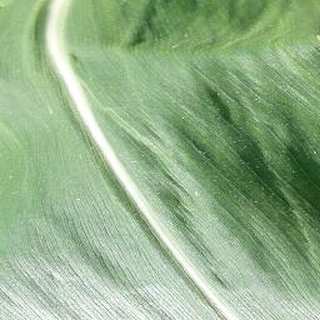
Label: healthy_corn